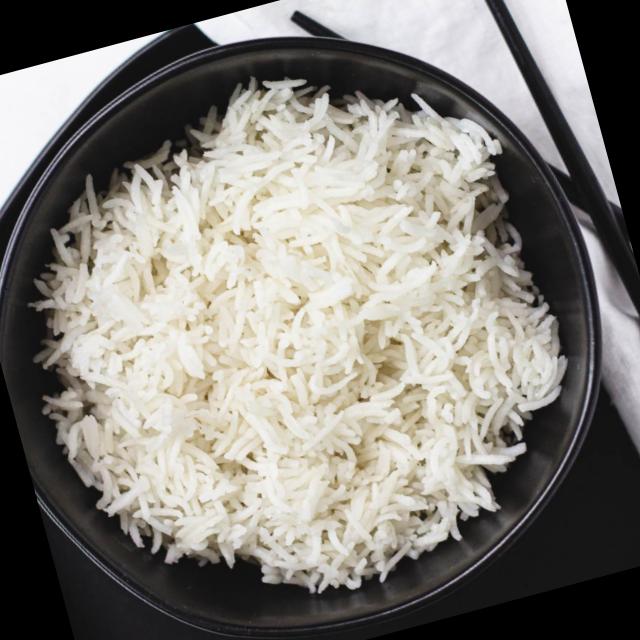
Dish: white_rice